Our Colors

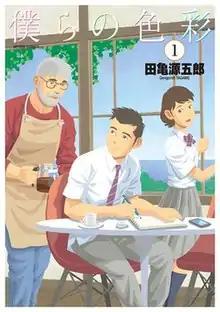
Cover of the first collected edition

is a Japanese manga series written and illustrated by Gengoroh Tagame. It was serialized in Futabasha's "Monthly Action" magazine from March 2018 to May 2020 and collected into three volumes. "Our Colors" is Tagame's second manga for general audiences, following his 2014 series "My Brother's Husband". The series follows Sora Itoda, a closeted second-year high school student, who is alienated by the homophobia of his peers and the pressures of needing to pass as straight. One day, Sora meets an older man who runs a cafe, and learns that the man is also gay. The series follows the intergenerational friendship that forms between Sora and the man, and the mentorship the man provides Sora on the problems he is facing.